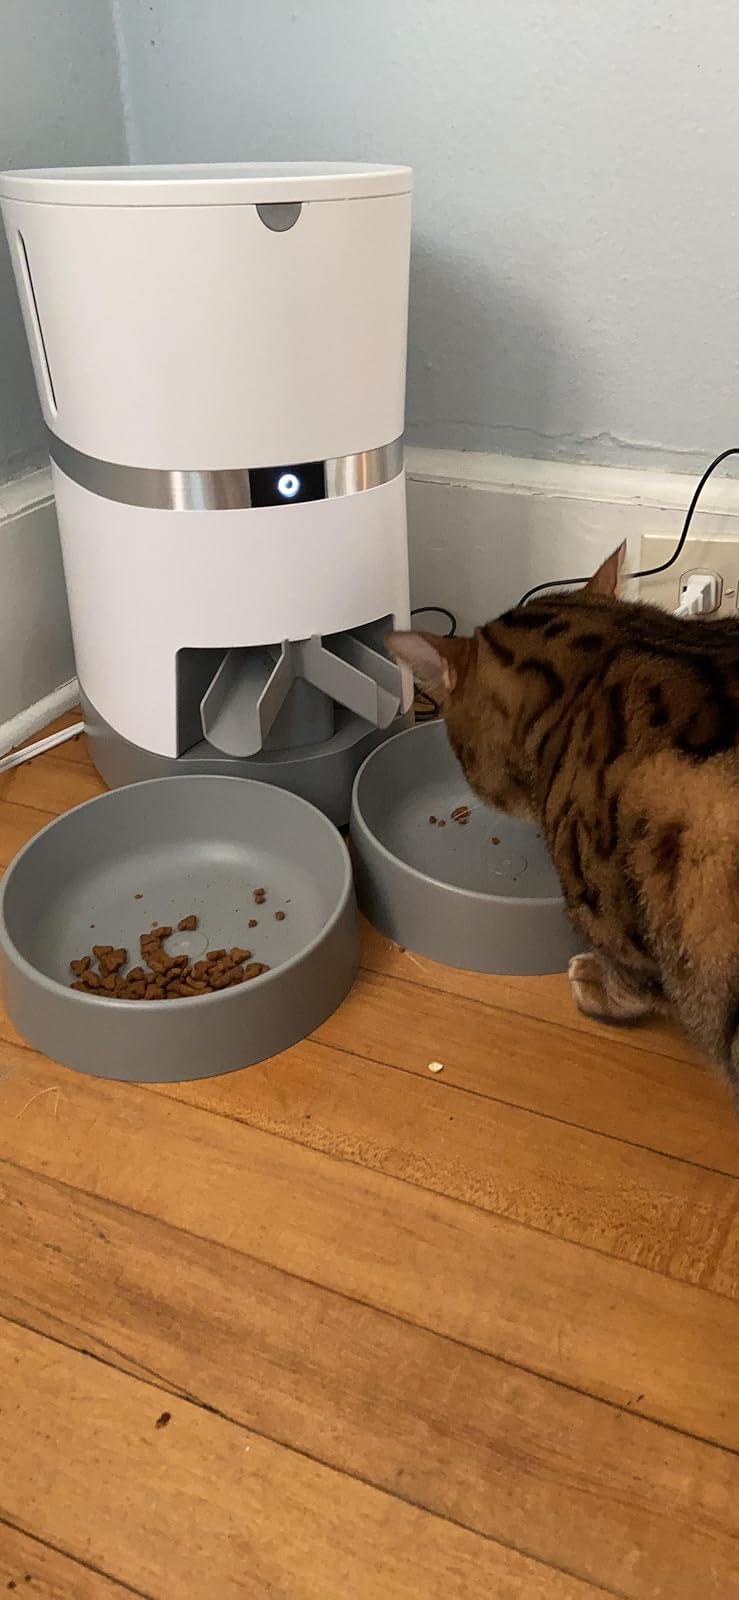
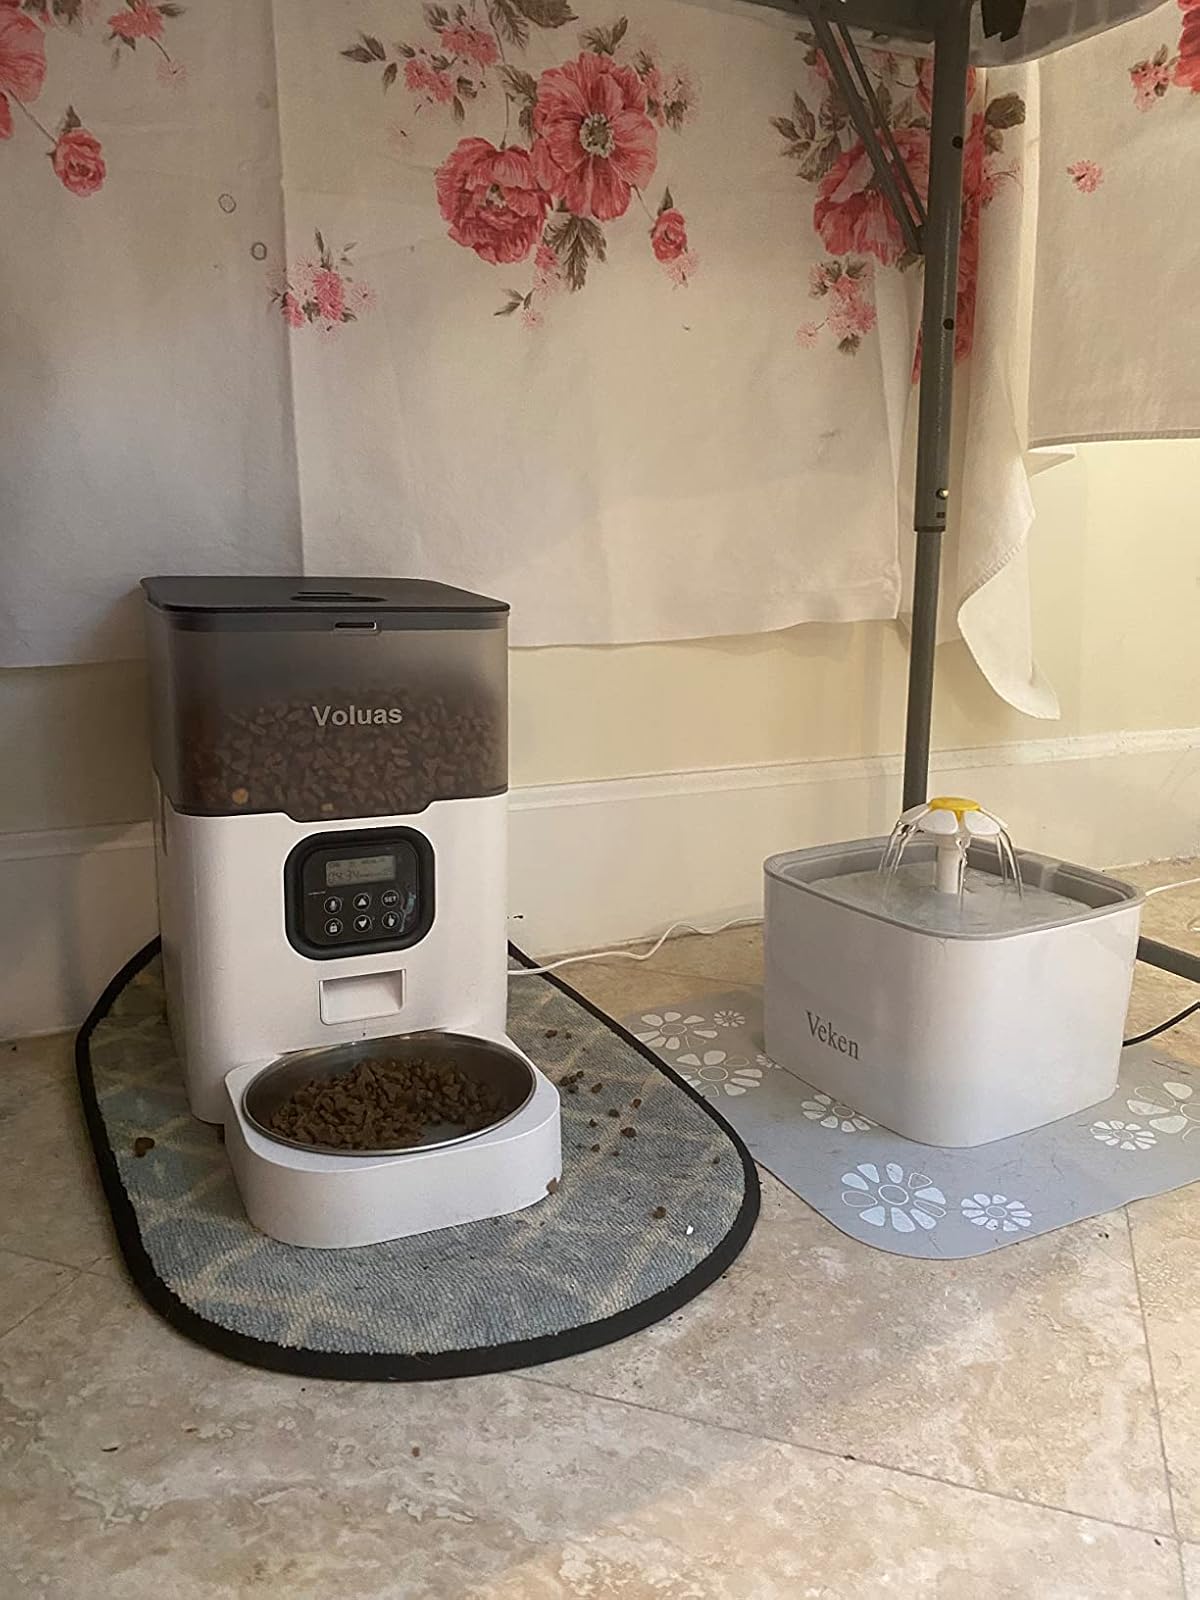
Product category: items_feeder
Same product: no